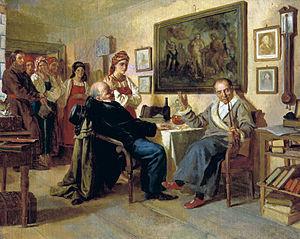
Les Ambulants ou Itinérants est le terme donné au mouvement réaliste apparu en Russie en 1863 et qui exista jusqu'aux années 1890, en réaction contre l'enseignement, les sujets et les méthodes de l'Académie russe des beaux-arts de Saint-Pétersbourg. C'est le premier groupement de peintres réalistes russes de la seconde moitié du XIXᵉ et du début du XXᵉ siècle. Il organisa encore des expositions jusqu'en 1923.
Vente d'une serve est un tableau de Nikolaï Nevrev, daté de 1866, exposé à la Galerie Tretiakov à Moscou. Si le tableau est daté de 1866, le titre précise qu'il s'agit d'une scène d'un passé encore proche. L'abolition du servage de 1861 en Russie a eu un impact limité dans certains domaines : ainsi les serfs liées à des terres étatiques n'ont été libérés de leur statut qu'en 1866.
Les origines du servage en Russie remontent à la Rus' de Kiev au XIᵉ siècle. Les documents juridiques de l'époque, comme la Rousskaïa Pravda, distinguent plusieurs degrés de dépendance féodale des paysans. Le servage s'est cependant généralisé en Russie au XVIᵉ siècle : il a été consacré par la loi de 1649 et a été aboli en 1861.